Downtown Science (group)

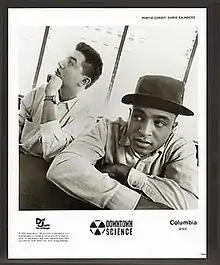
Bosco Money and Sam Sever

Downtown Science was an American hip-hop duo composed of rapper/producer Kenneth "Bosco Money" Carabello and producer Sam "Sever" Citrin.